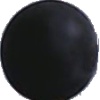
Label: Grape Blue 1